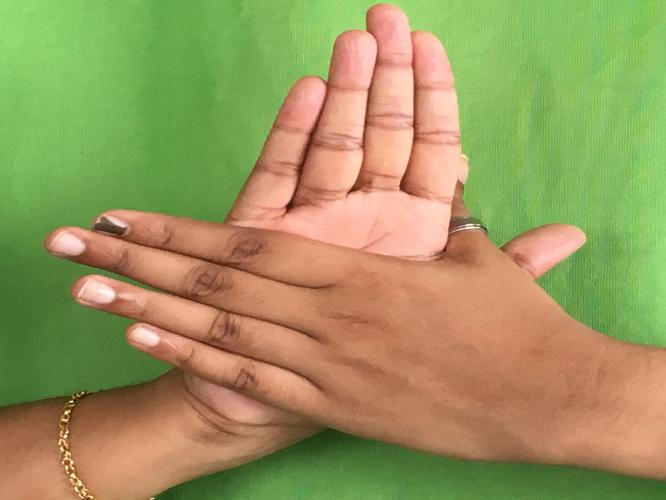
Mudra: Chakra
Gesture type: double_hand